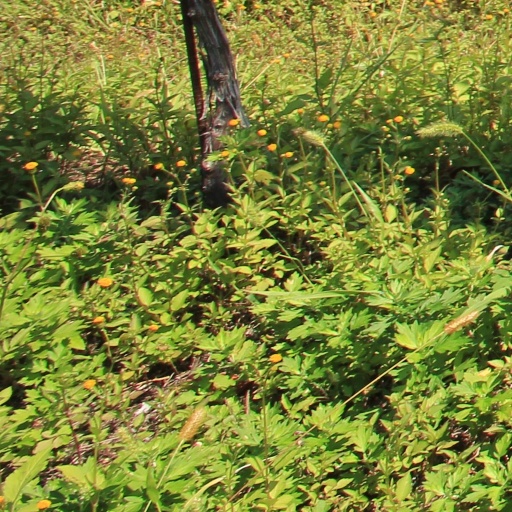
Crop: grape